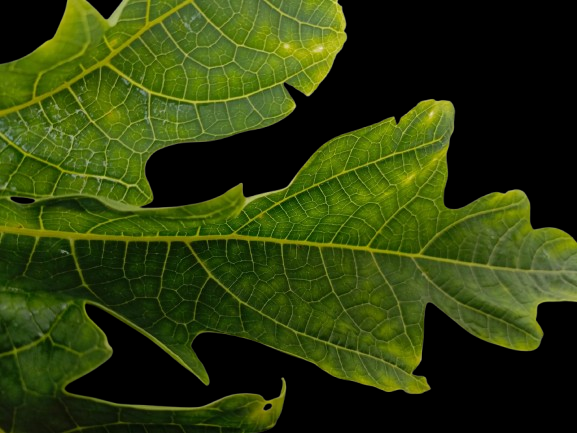
Crop: Papaya
Label: Pathogen_symptoms